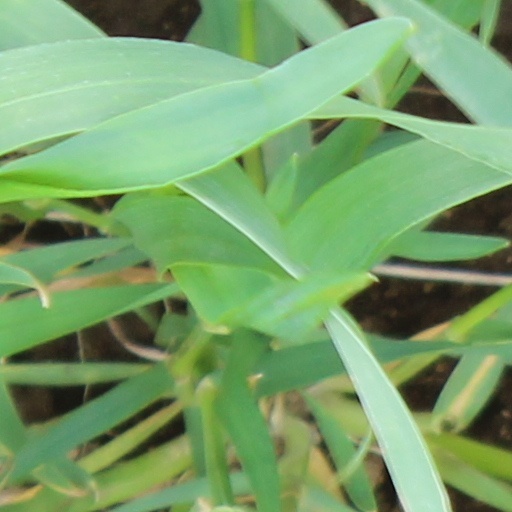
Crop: wheat